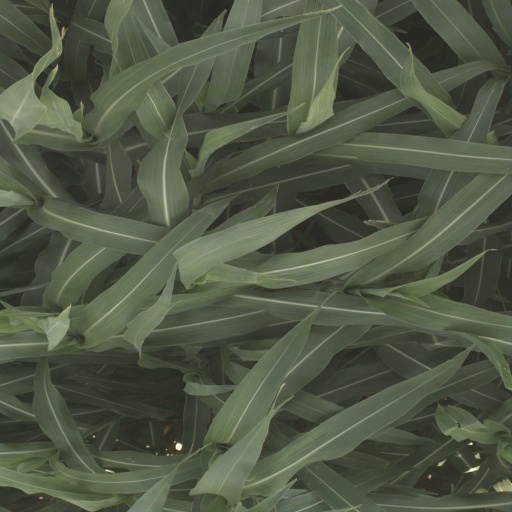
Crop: sorghum